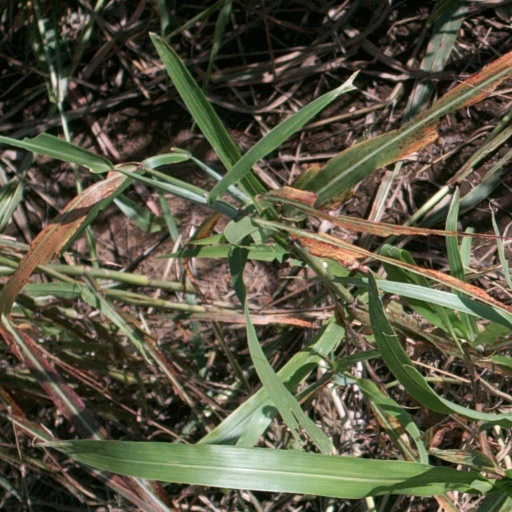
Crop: sorghum